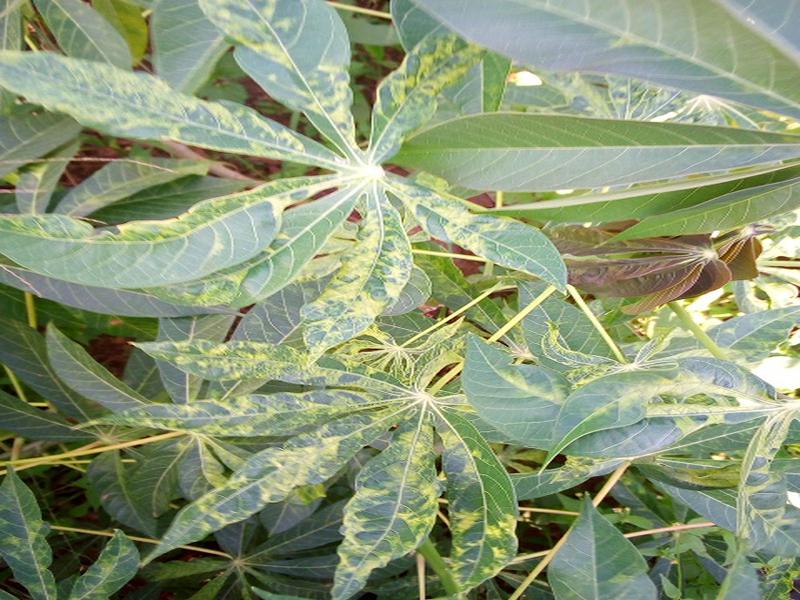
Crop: cassava
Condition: mosaic_disease